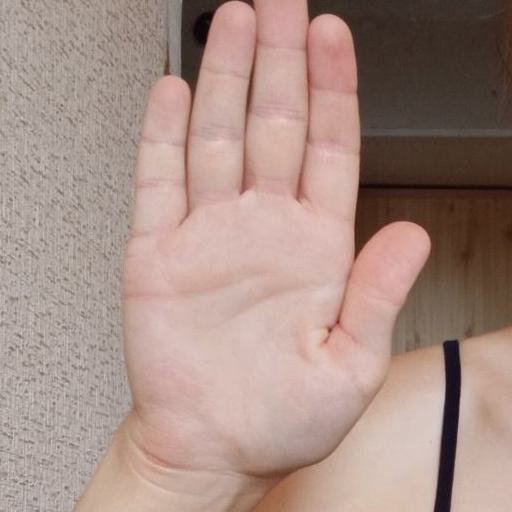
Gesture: stop